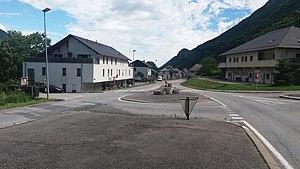
RD 1006 dans Saint-Thibaud-de-Couz. Photo prise le 06.06.2020
Saint-Thibaud-de-Couz est une commune française située dans le département de la Savoie, en région Auvergne-Rhône-Alpes.